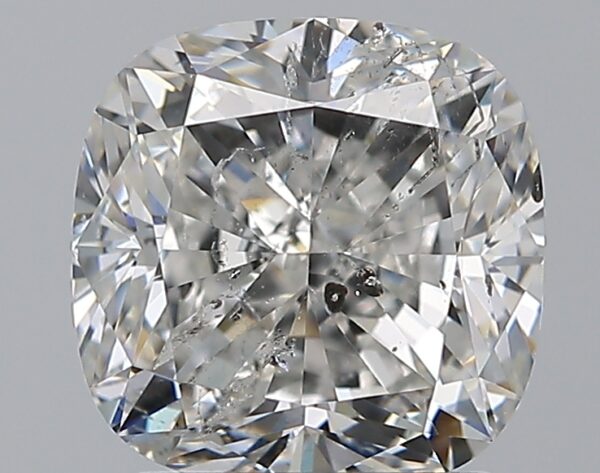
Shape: cushion
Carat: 2
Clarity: SI2
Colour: G
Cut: VG
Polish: EX
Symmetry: VG
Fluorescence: N
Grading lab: GIA
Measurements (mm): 6.97 x 6.93 x 4.8